P. K. Raja Sandow

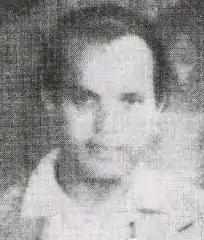

Raja Sandow (born P. K. Nagalingam) was an Indian actor, film director and producer. He began his career as an actor in silent films and later became a prominent actor and director in Tamil and Hindi films of the 1930s. He is considered to be one of the pioneers of early Indian cinema.